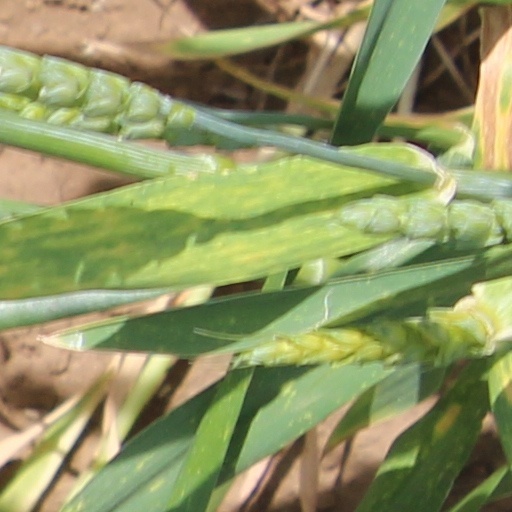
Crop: wheat